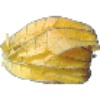
Label: physalis_with_husk